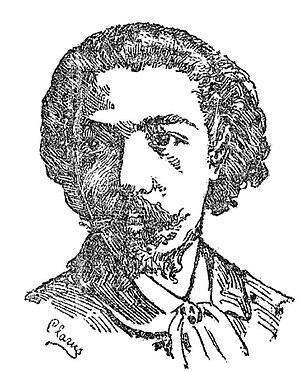
""Deville (Gabriel), publiciste""."
Gabriel Deville est un homme politique français né le 8 mai 1854 à Tarbes et décédé le 28 février 1940 à Viroflay.